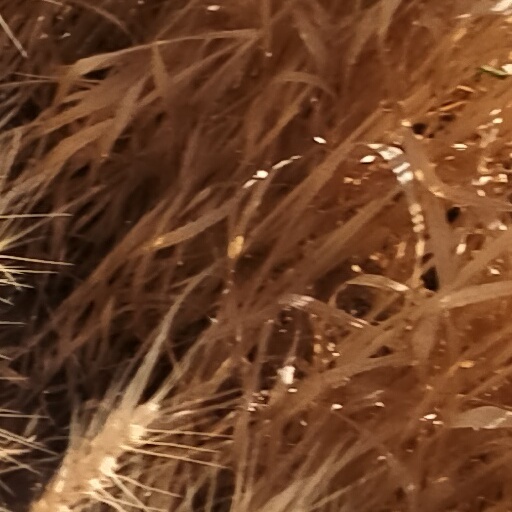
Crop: wheat